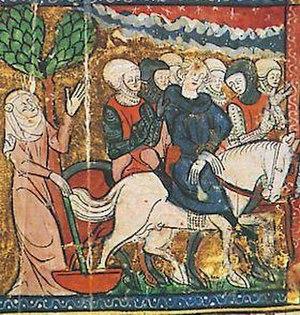
Jeanne de Flandre, Jeanne de Hainaut ou Jeanne de Constantinople, née à une date inconnue entre 1194 et 1200, et morte le 5 décembre 1244, est une femme politique du Moyen Âge qui gouverne la Flandre et le Hainaut dans la première moitié du XIIIᵉ siècle. Elle est comtesse de Flandre et de Hainaut de 1205 à 1244.